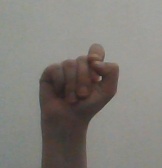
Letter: fa